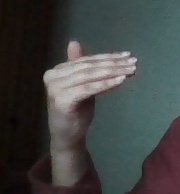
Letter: khaa